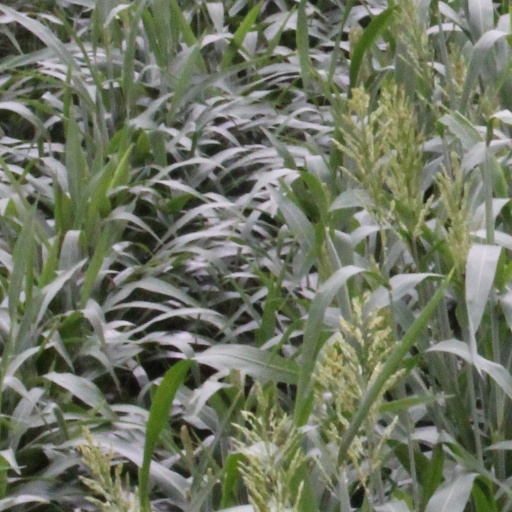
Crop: sorghum